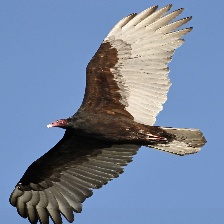
Species: TURKEY VULTURE
Scientific name: CATHARTES AURA
ImageNet parent category: vulture